Shawnti Jackson

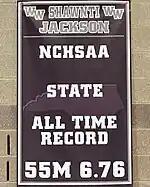
Jackson's 55m all-time state record banner at Wakefield High School

Jackson was coached from age ten by her father, Olympic 400m hurdles medalist, Bershawn Jackson. Her mother, Shannon, competed collegiately in track and field and earned All-American relay honors. She has a younger sister called Shari and a younger brother called Bershawn Jnr.